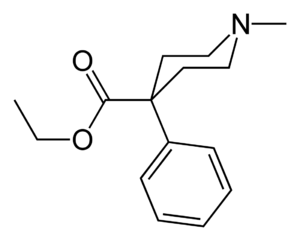
La péthidine est un antalgique opioïde de synthèse, dérivé de la pipéridine, morphinomimétique agoniste pur, classe 3 de l'OMS. En thérapeutique, elle est utilisée en intramusculaire sous la forme de chlorhydrate de péthidine. Elle possède un pouvoir histaminolibérateur.